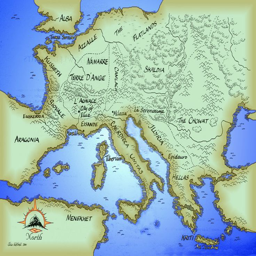
map from the book , by novelist .